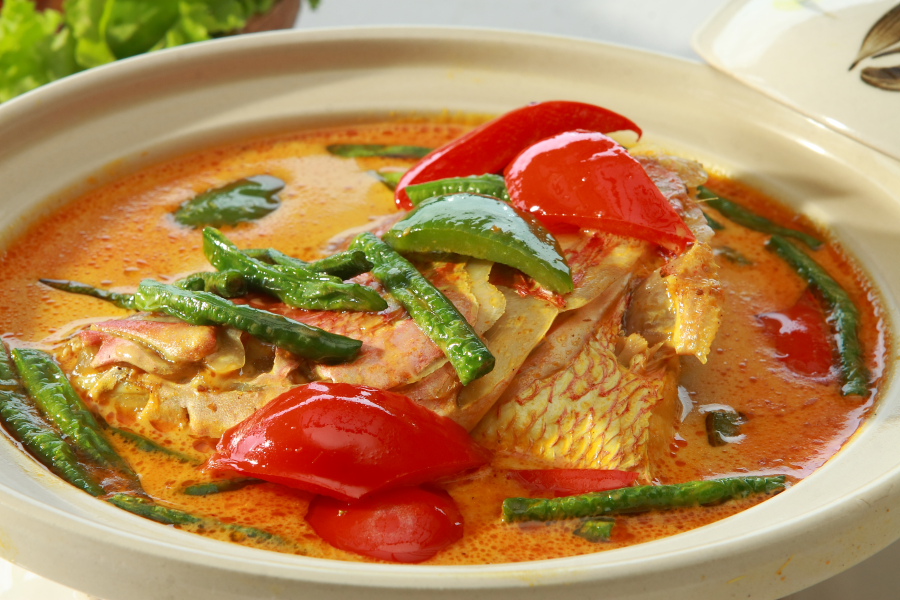
Label: gulai_ikan